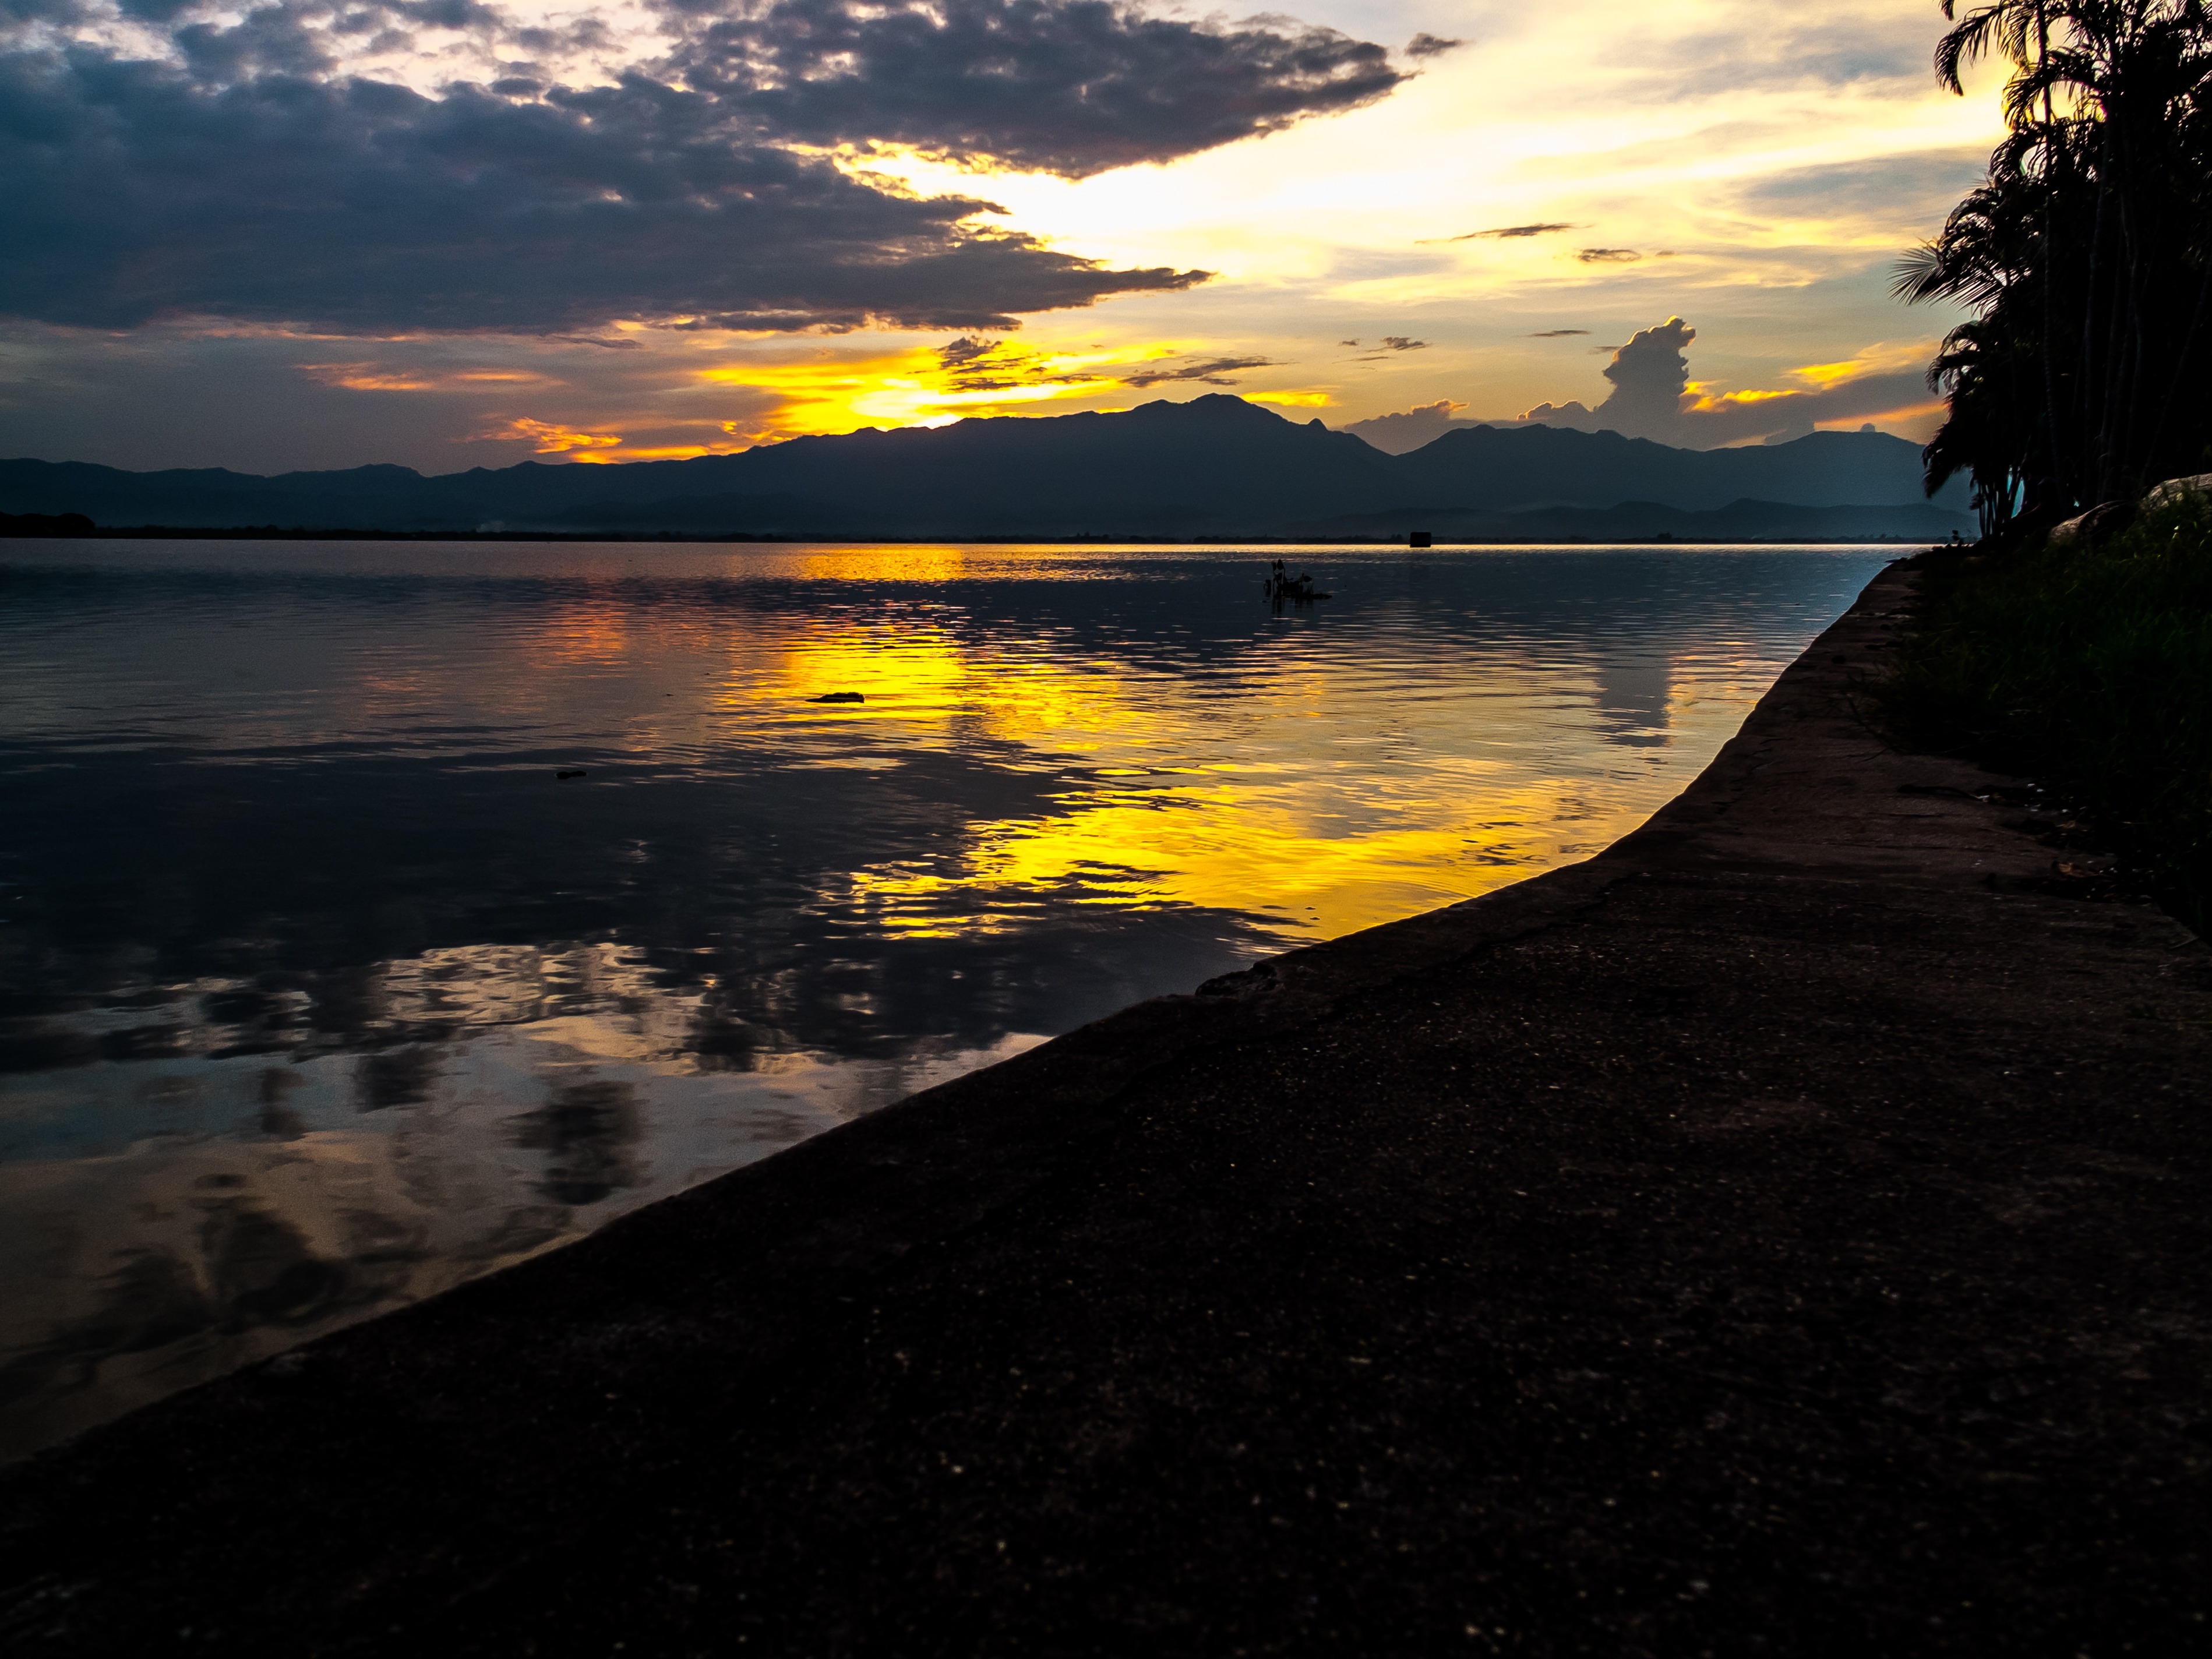
beach, sea, coast, ocean, horizon, cloud, sky, sun, sunrise, sunset, sunlight, morning, shore, wave, lake, dawn, dusk, evening, reflection, seascape, bay, body of water, clouds, abendstimmung